Antoine Clot

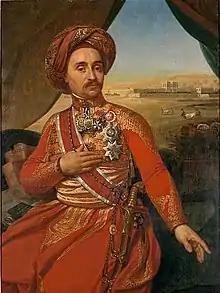
Portrait of Clot in Egyptian Army uniform

Antoine Barthelemy Clot (7 November 1793 – 28 August 1868) was a French doctor known as Clot Bey while practicing in Egypt.